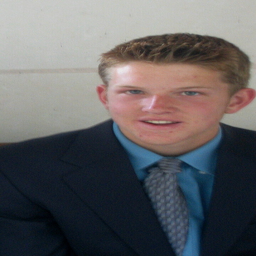
A young man dressed in a suit and tie.
The young boy is wearing a suit and tie.
A teenager wearing a suit and a tie.
the man is wearing a suit and blue shirt
A picture of a young man in a suit and tie.